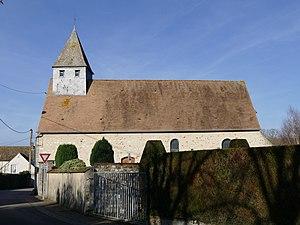
L'église Notre-Dame à Favrieux (Yvelines, Île-de-France, France).
Favrieux est une commune française située dans le département des Yvelines en région Île-de-France.